Jon Hamm

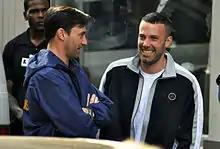
Hamm with Ben Affleck filming "The Town" (2010)

"Mad Men" debuted on July 19, 2007, with almost 1.4 million viewers. It developed a loyal audience, with Hamm receiving strong reviews. Robert Bianco of "USA Today" described Hamm's portrayal of Draper as "a starmaking performance," and "The Boston Globe"s Matthew Gilbert called Hamm a "brilliant lead." In 2008, Hamm won the Golden Globe Award for Best Actor in a Television Series – Drama and was nominated for the Screen Actors Guild Award for Outstanding Performance by a Male Actor and the Primetime Emmy Award for Outstanding Lead Actor in a Drama Series. In 2009, he was again nominated for the Golden Globe Award and Screen Actors Guild Award in the same category, and received another Primetime Emmy Award nomination for Outstanding Lead Actor in a Drama Series. In 2010, he received his third Golden Globe Award nomination. "Mad Men" concluded its seven-season run on May 17, 2015. Hamm received his first Primetime Emmy Award for Outstanding Lead Actor in a Drama Series on September 20, 2015, after receiving 12 nominations for acting in and producing the series.